John Jinks (politician)

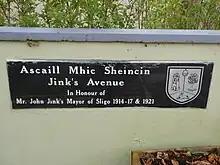
Avenue in Sligo named for Jinks (with his name misspelled with greengrocers' apostrophe).

John Jinks (4 May 1871 – 11 September 1934) (often known as Alderman Jinks from his position as an Alderman on Sligo Corporation) was an Irish politician who served in Dáil Éireann from June to August 1927.